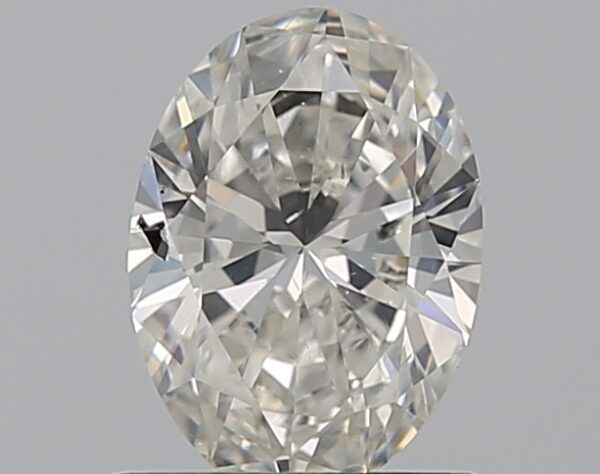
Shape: oval
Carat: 0.7
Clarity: SI2
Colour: G
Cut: VG
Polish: EX
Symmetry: VG
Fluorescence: N
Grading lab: GIA
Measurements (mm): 7.08 x 5.11 x 3.05